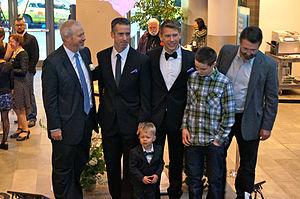
Daniel Keenan Savage, dit Dan Savage, né le 7 octobre 1964 à Chicago, est un journaliste, polémiste, rédacteur et activiste LGBT américain.